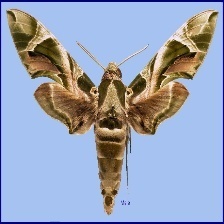
Species: OLEANDER HAWK MOTH